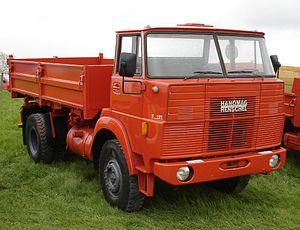
La société Hanomag-Henschel-Werke GmbH véhicule plus connue sous le nom Hanomag-henschel était un constructeur de véhicules industriels, véhicules utilitaires et camions, créé à Hanovre à la suite de la fusion, en 1969, des constructeurs allemands de camions Hanomag et Henschel.